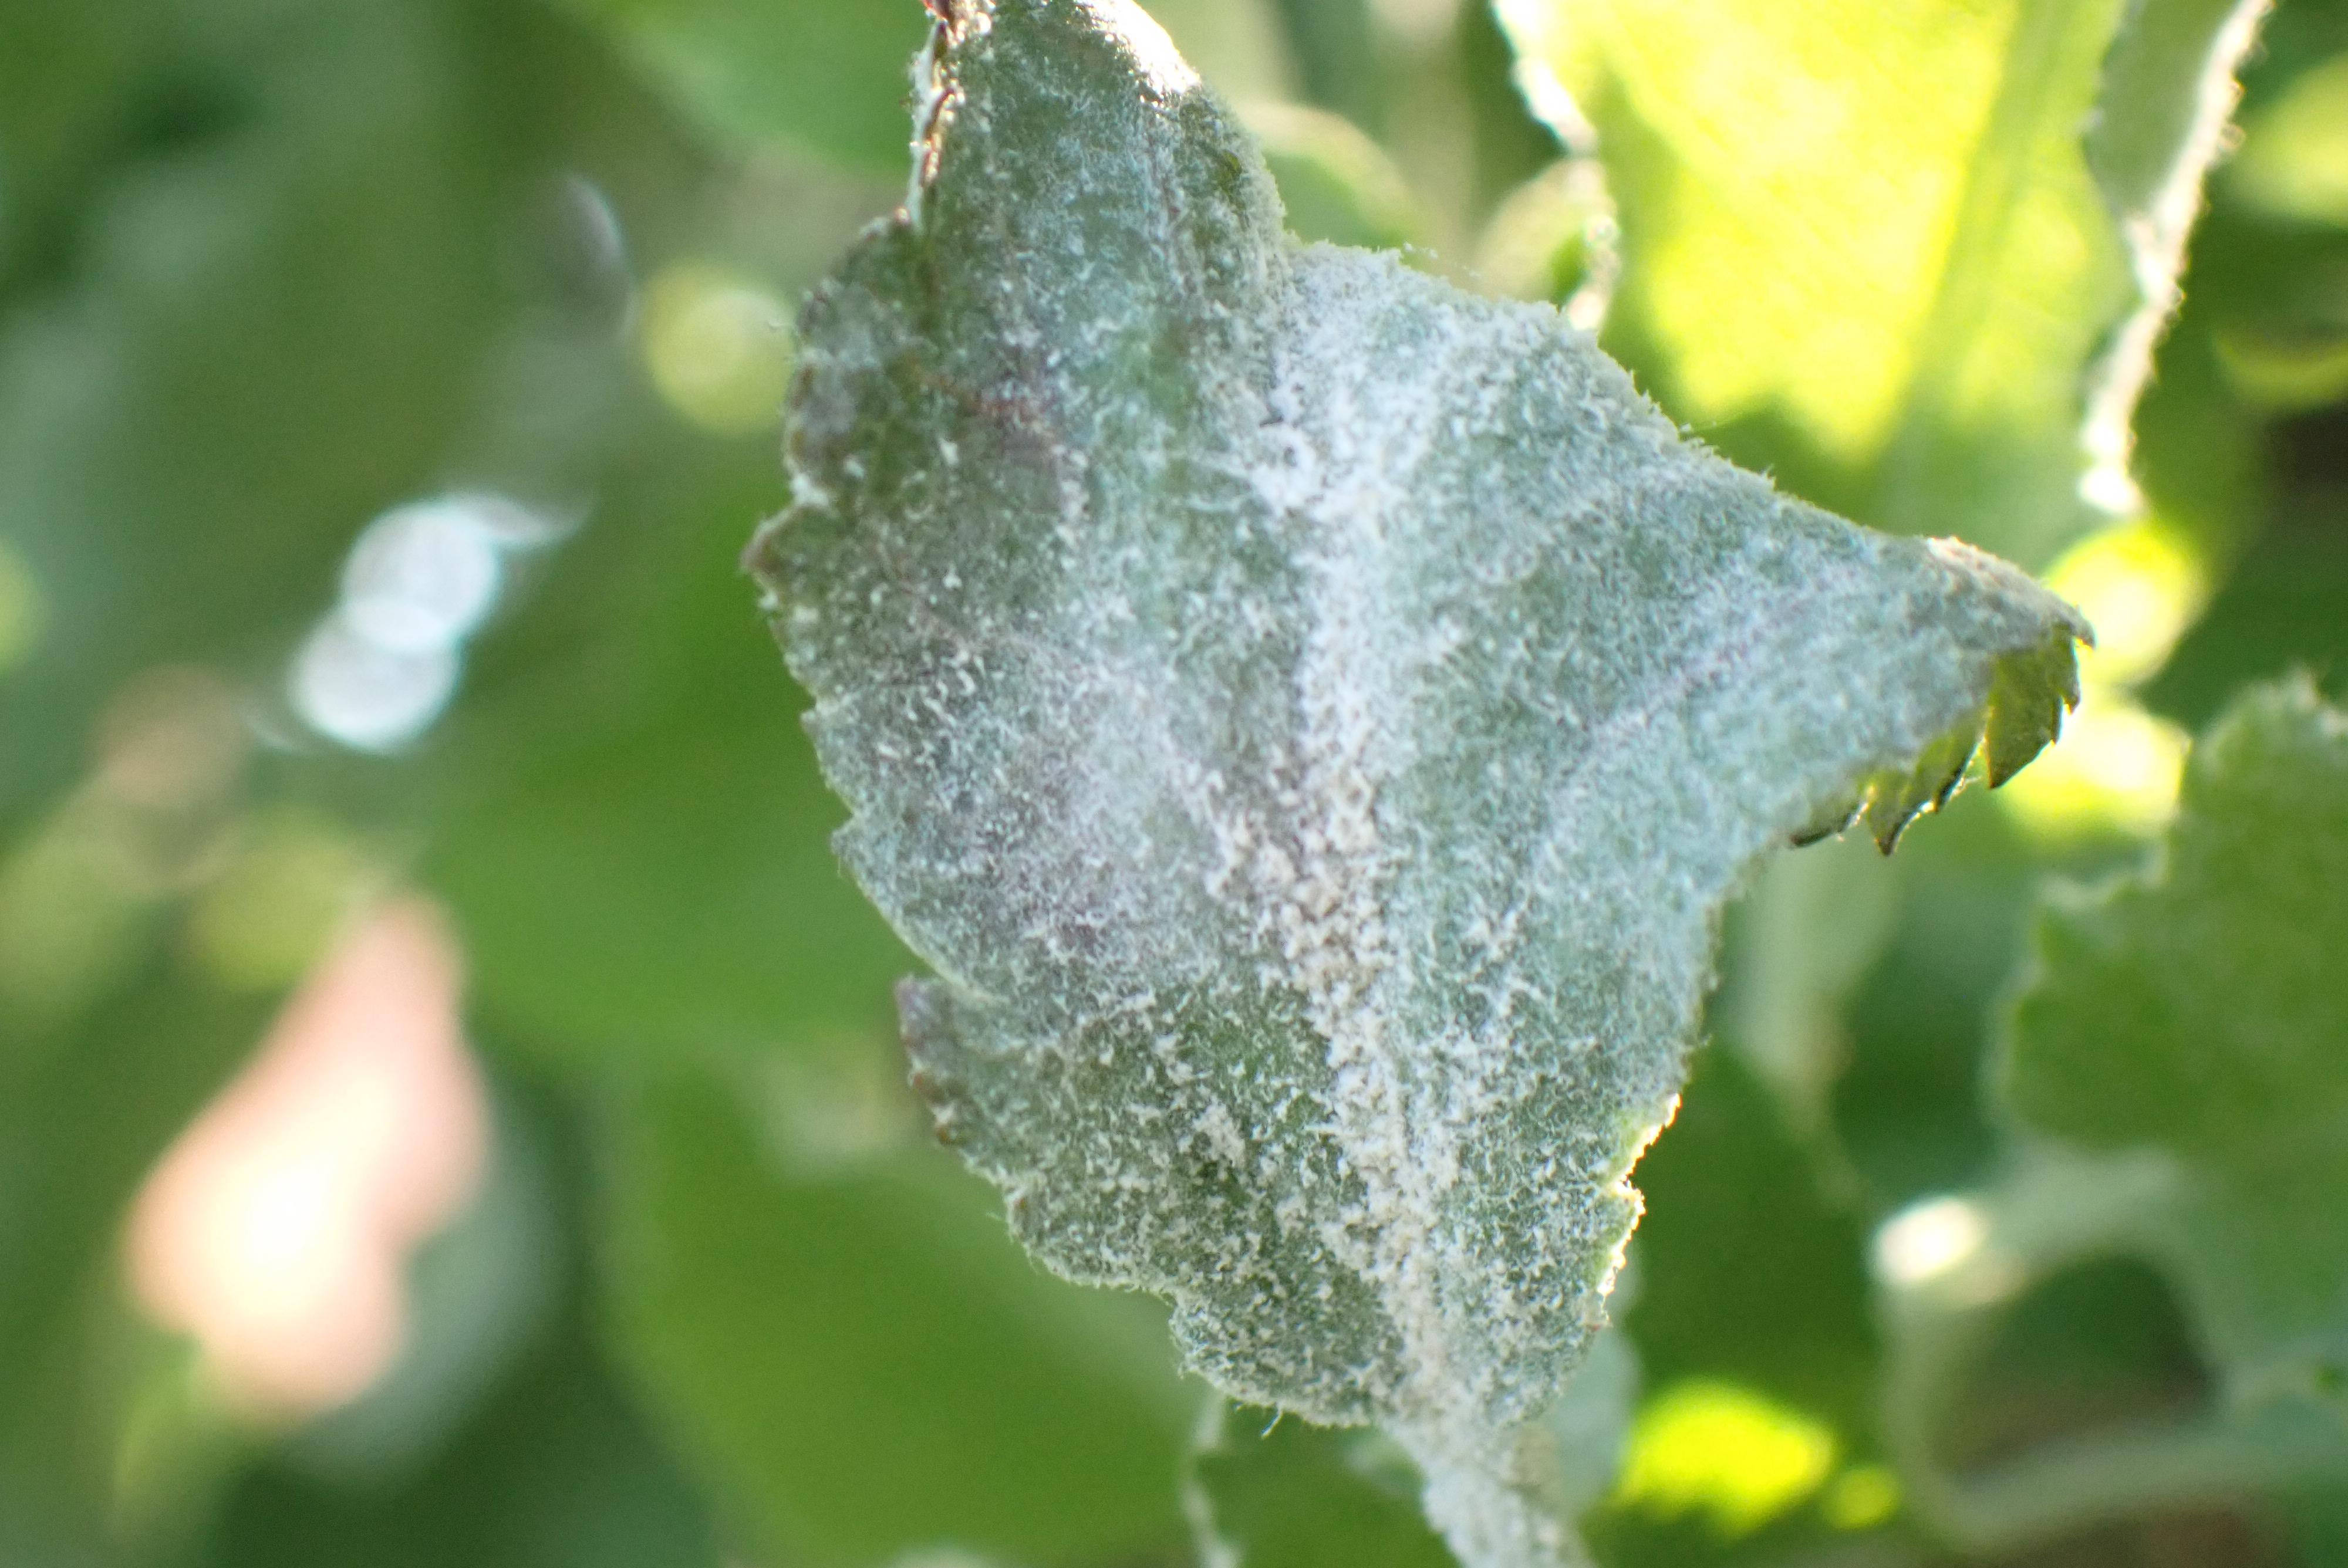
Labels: powdery_mildew